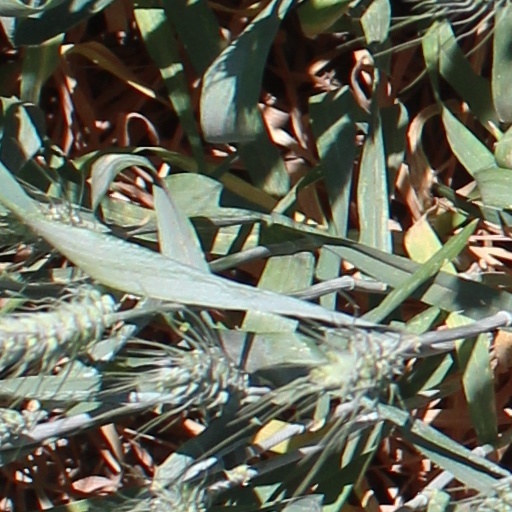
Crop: wheat